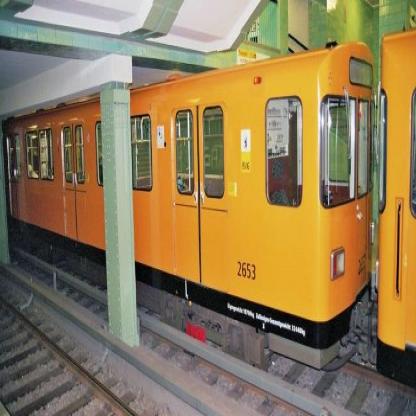
Scene: Indoor